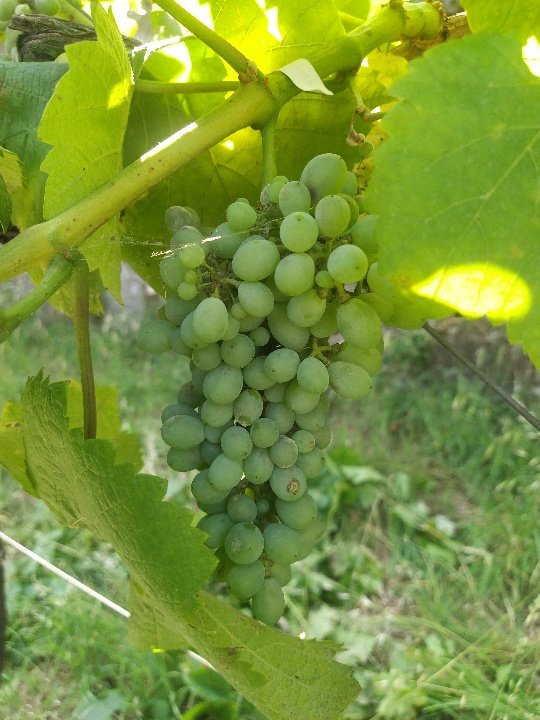
Berries visible: 80
Grape clusters: 1